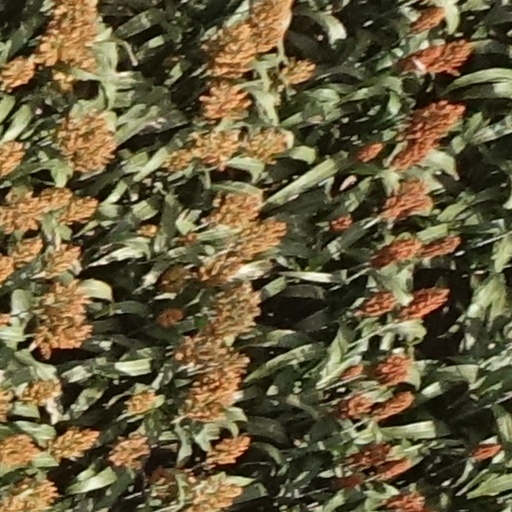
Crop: sorghum